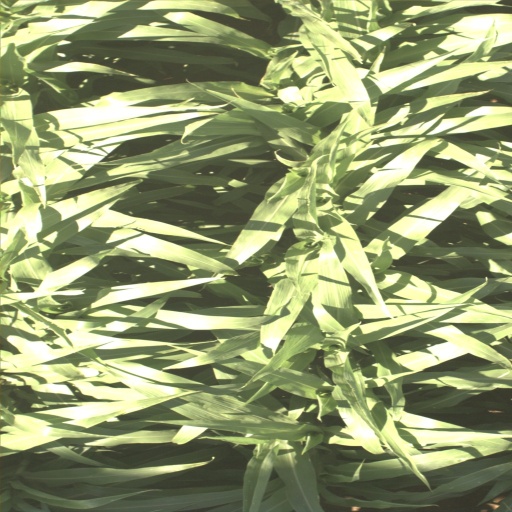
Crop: sorghum